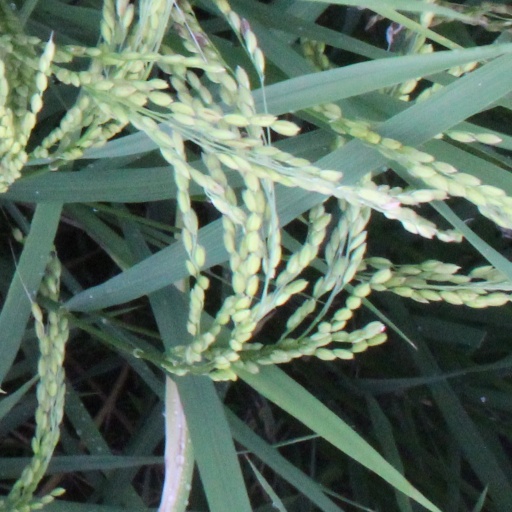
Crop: rice